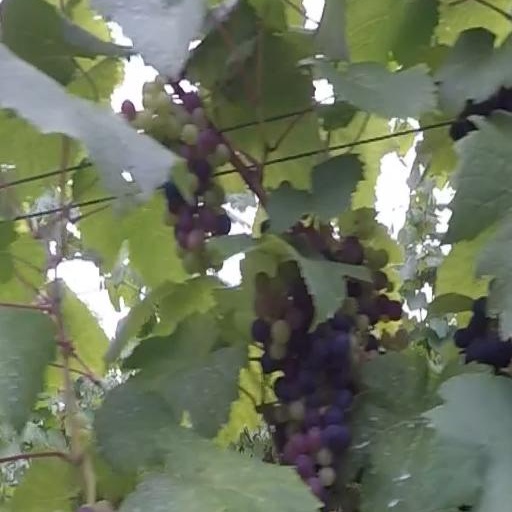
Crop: grape